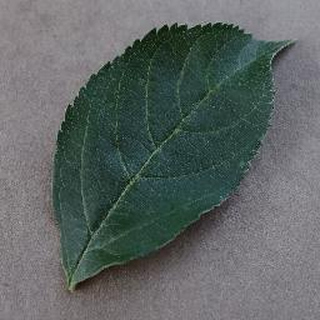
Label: healthy_apple